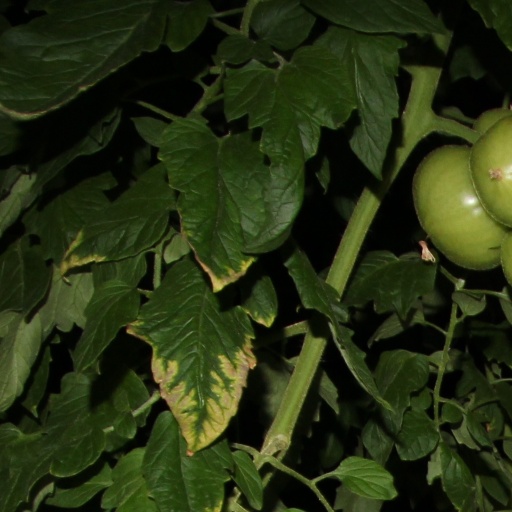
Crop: tomato